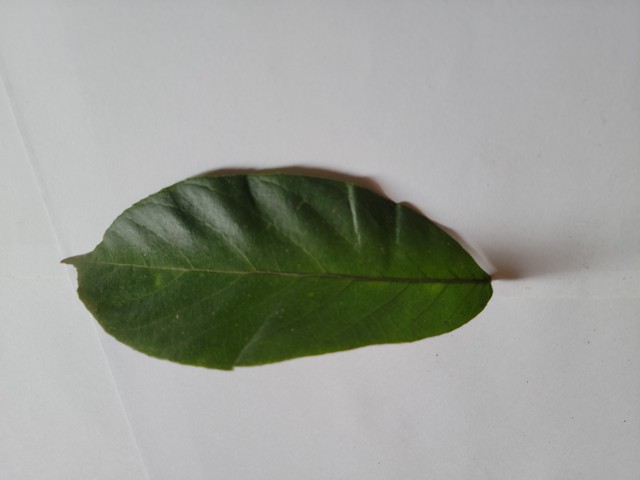
Plant: chapalish